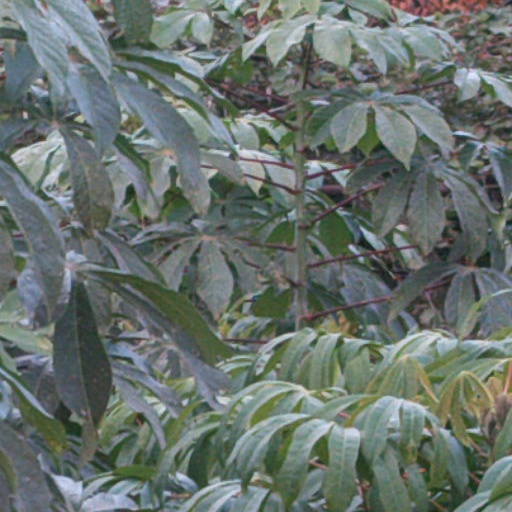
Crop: cassava